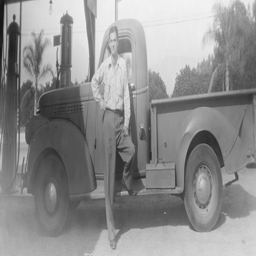
A man standing beside a truck at a gas station.
A black and white image of a man standing next to a pickup truck at a gas station.
old timey photo of a man and his vehicle
A man is standing next to his truck parked at a gas station.
A man is standing in front of a truck with his foot on the truck.